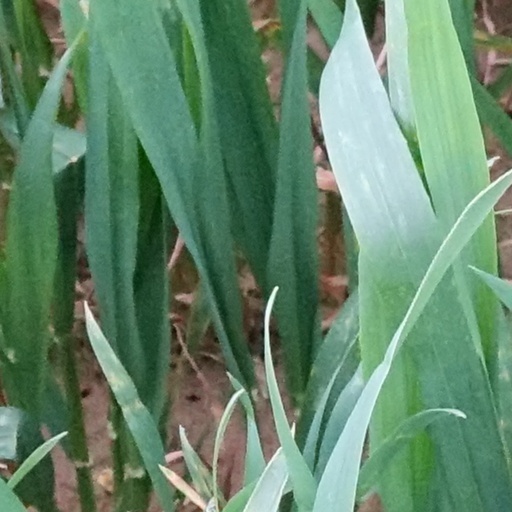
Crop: wheat